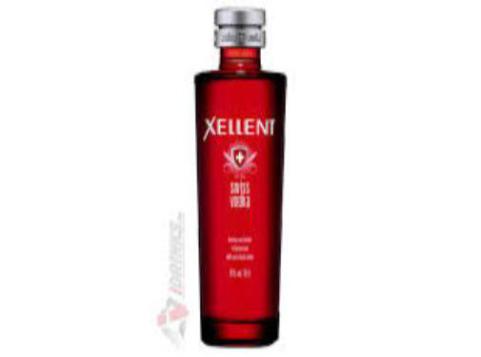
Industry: Necessities